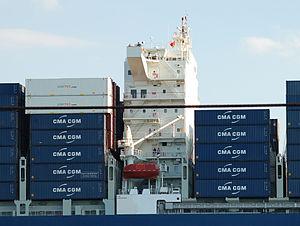
Le CMA CGM Christophe Colomb est un navire porte-conteneurs de la compagnie française CMA CGM.